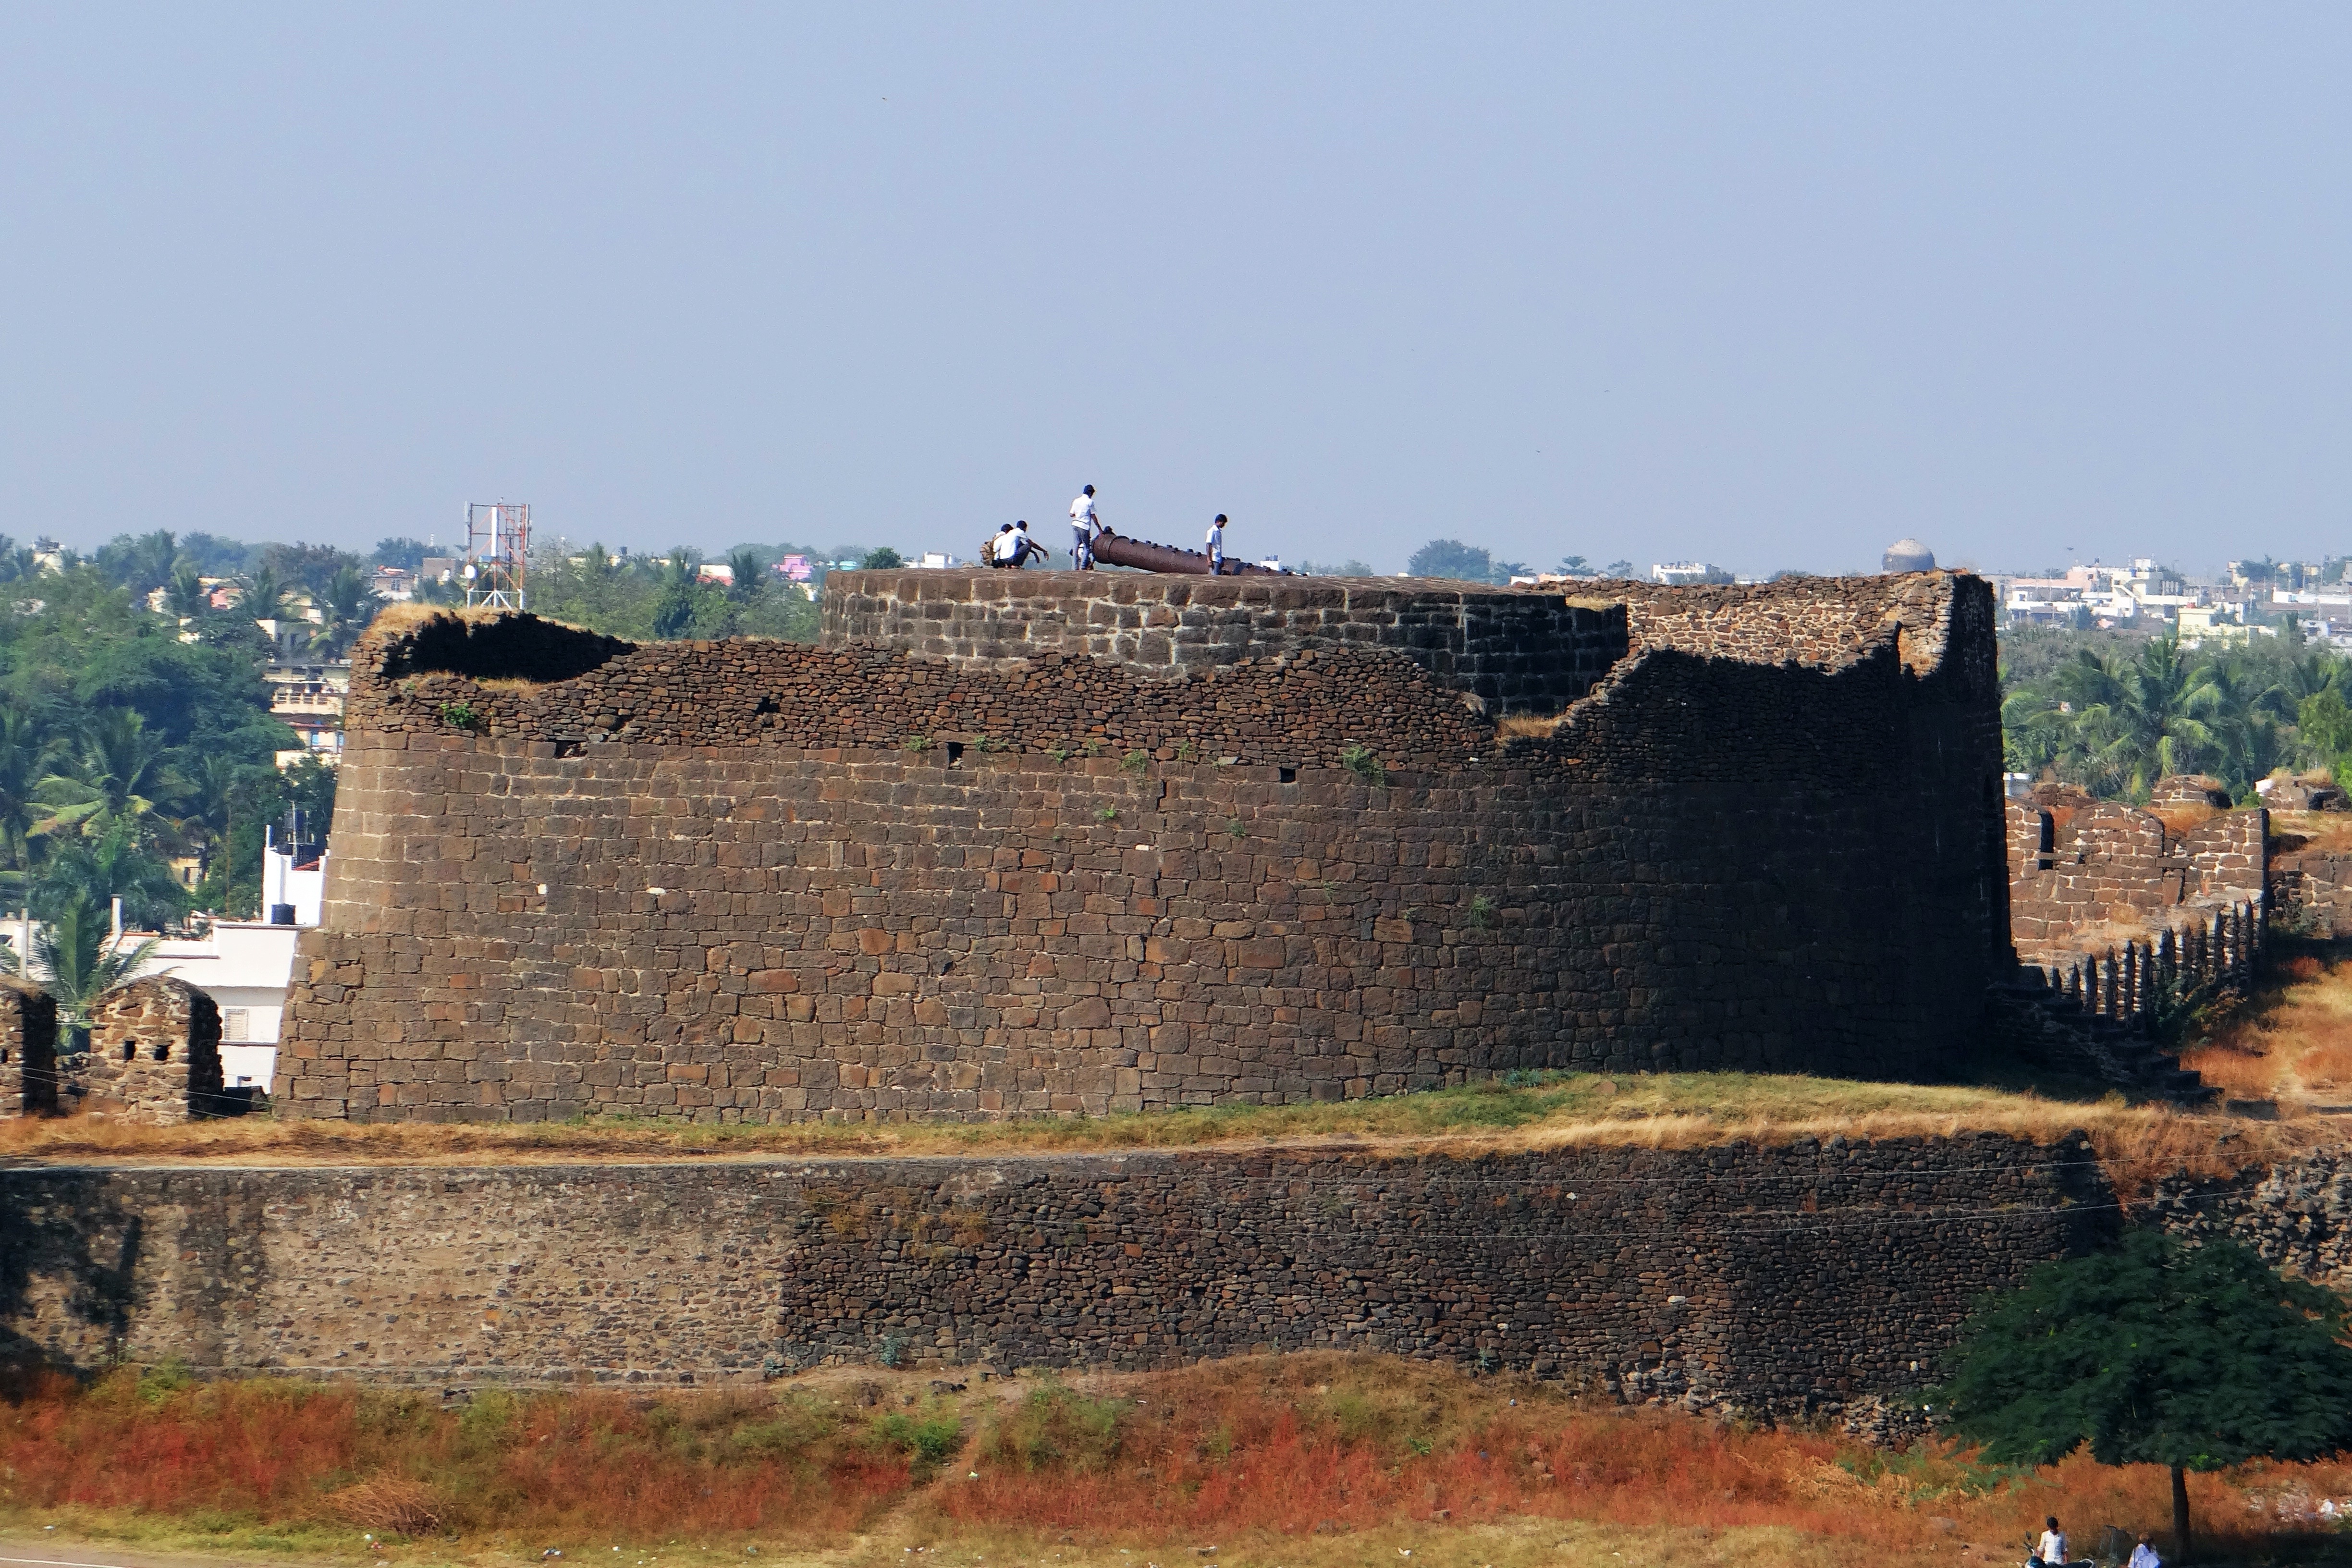
architecture, building, chateau, castle, fortification, ruins, india, citadel, karnataka, archaeological site, historic site, ancient history, gulbarga fort, bahmani dynasty, indo persian